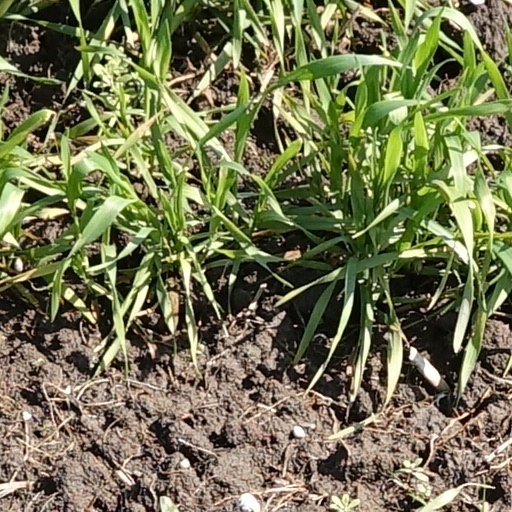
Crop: wheat